Ponte alle Grazie

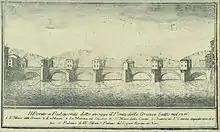
17th-century print of Bridge, with houses, looking North.

In 1346, two of the arches in the Oltrarno neighborhood were filled up to extend the bank, leaving the seven arch structure seen in a 17th-century print on this page. This landfill widened the street of Piazza dei Mozzi, which leads to the Palazzo Mozzi.